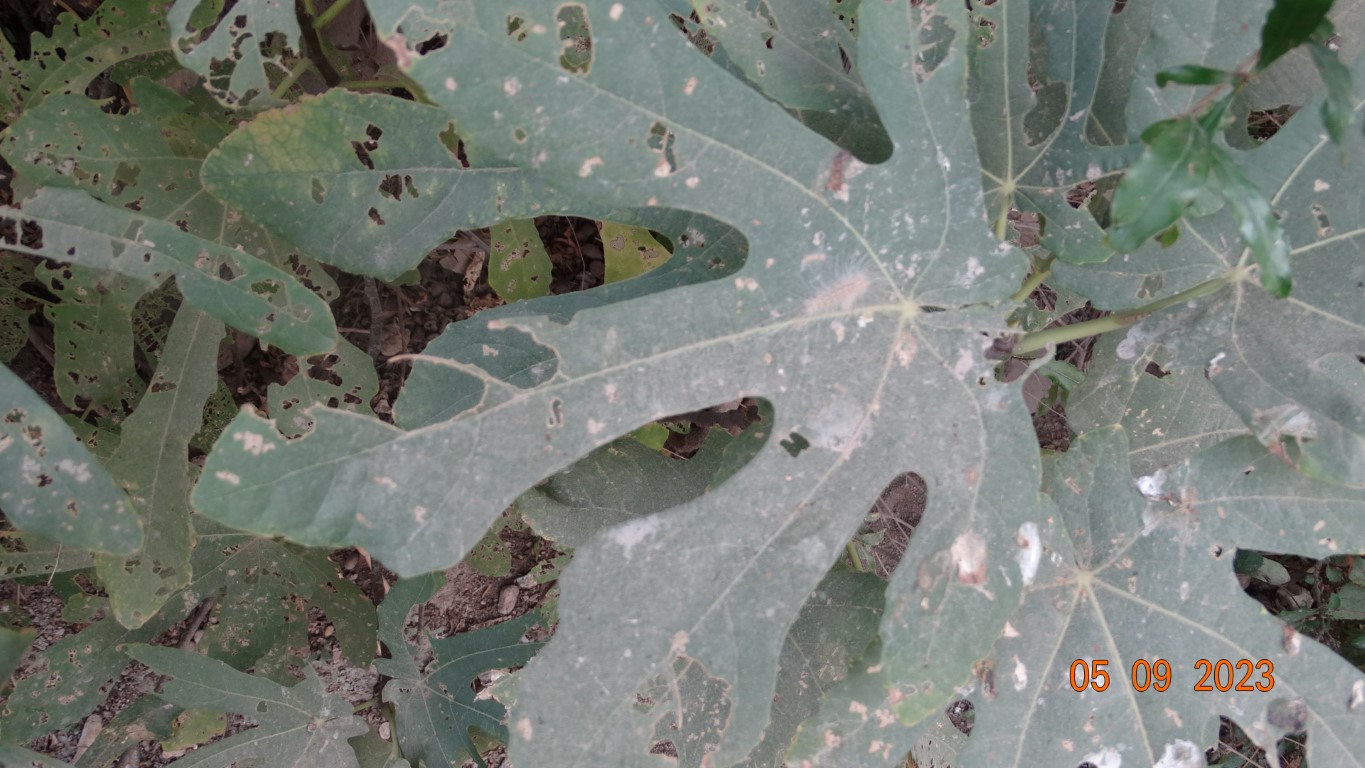
Label: infected